History of geology

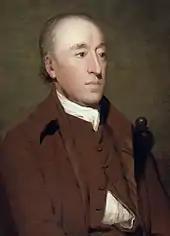
Scotsman James Hutton is considered to be the father of modern geology.

It was not until the 17th century that geology made great strides in its development. At this time, geology became its own entity in the world of natural science. It was discovered by the Christian world that different translations of the Bible contained different versions of the biblical text. The one entity that remained consistent through all of the interpretations was that the Deluge had formed the world's geology and geography. To prove the Bible's authenticity, individuals felt the need to demonstrate with scientific evidence that the Great Flood had in fact occurred. With this enhanced desire for data came an increase in observations of the Earth's composition, which in turn led to the discovery of fossils.